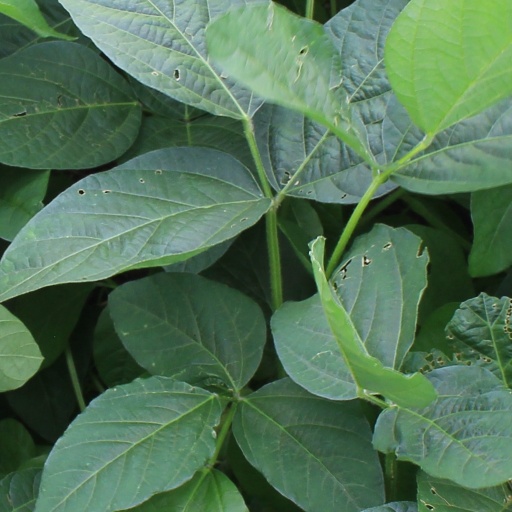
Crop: soybean